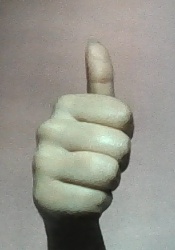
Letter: aleff